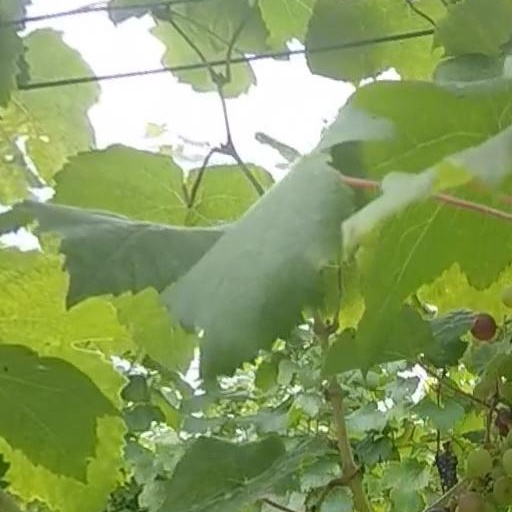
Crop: grape